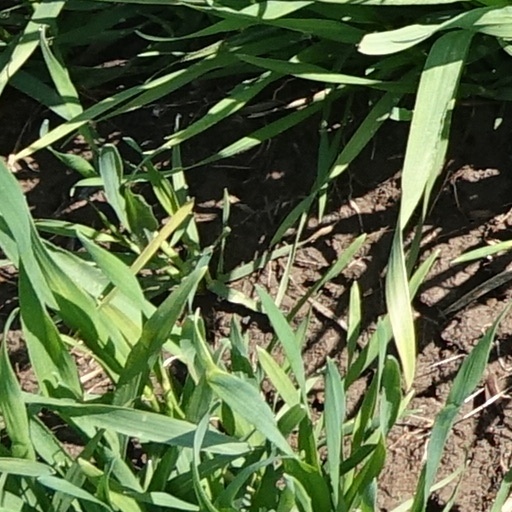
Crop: wheat